Dogs Playing Poker

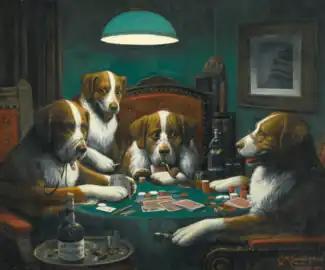
"Poker Game", oil on canvas, 1894

Dogs Playing Poker, by Cassius Marcellus Coolidge, refers collectively to an 1894 painting, a 1903 series of sixteen oil paintings commissioned by Brown & Bigelow to advertise cigars, and a 1910 painting. All eighteen paintings in the overall series feature anthropomorphized dogs, but the eleven in which dogs are seated around a card table have become well known in the United States as examples of kitsch art in home decoration.